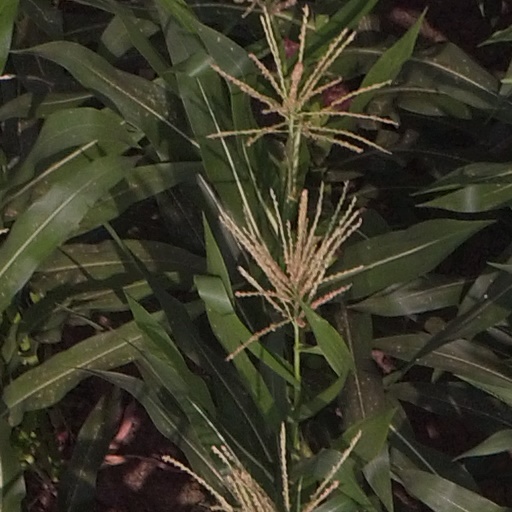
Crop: maize; corn